Katherine Grant (actress)

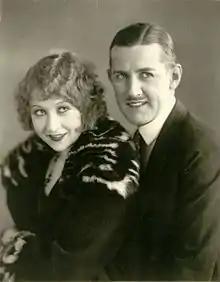
Katherine Grant and Charley Chase in publicity photo.

Soon after, Grant was called on the phone by a third man who demanded "an extortionate fee for the return of the plates" to her; otherwise, he threatened "to cause motion-picture producer Hal Roach to break the cinema contract" with her.